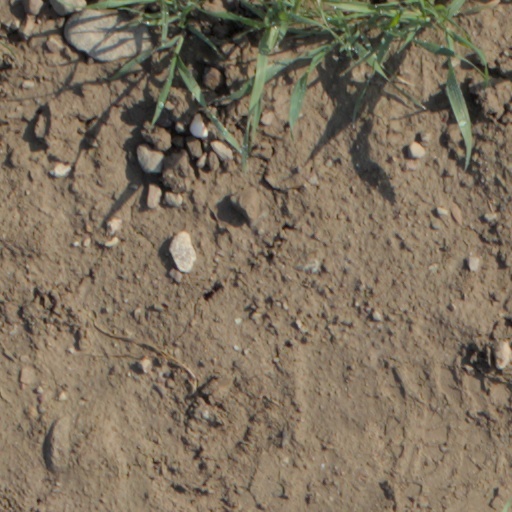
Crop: wheat